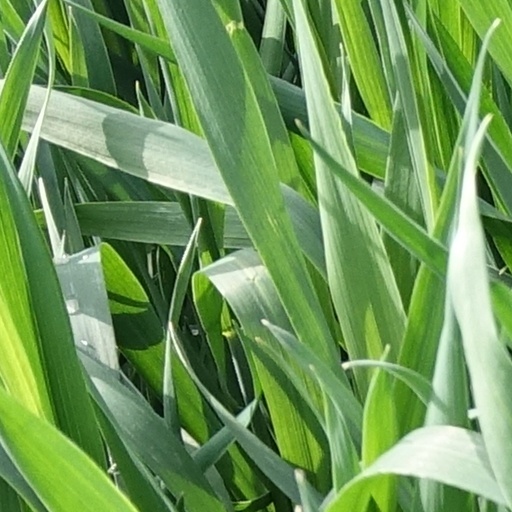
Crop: wheat